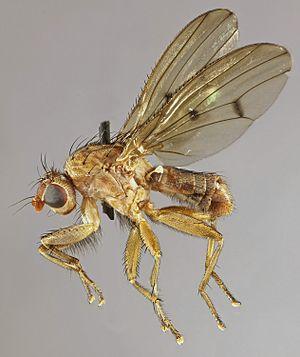
Mouche de la truffe est un nom vernaculaire désignant en français diverses mouches de l'ordre des diptères et de la famille Heleomyzidae et Syrphidae. Elles ont la particularité d'être inféodées aux truffes du genre Tuber au sein desquelles les larves se développent. Ces espèces de mouches européennes, au nombre de 9, appartiennent en majorité au genre Suillia. Le genre Helomyza, très fréquemment cité, en est un synonyme. Elles servent d'indicateur au caveur lors de sa recherche de truffes.